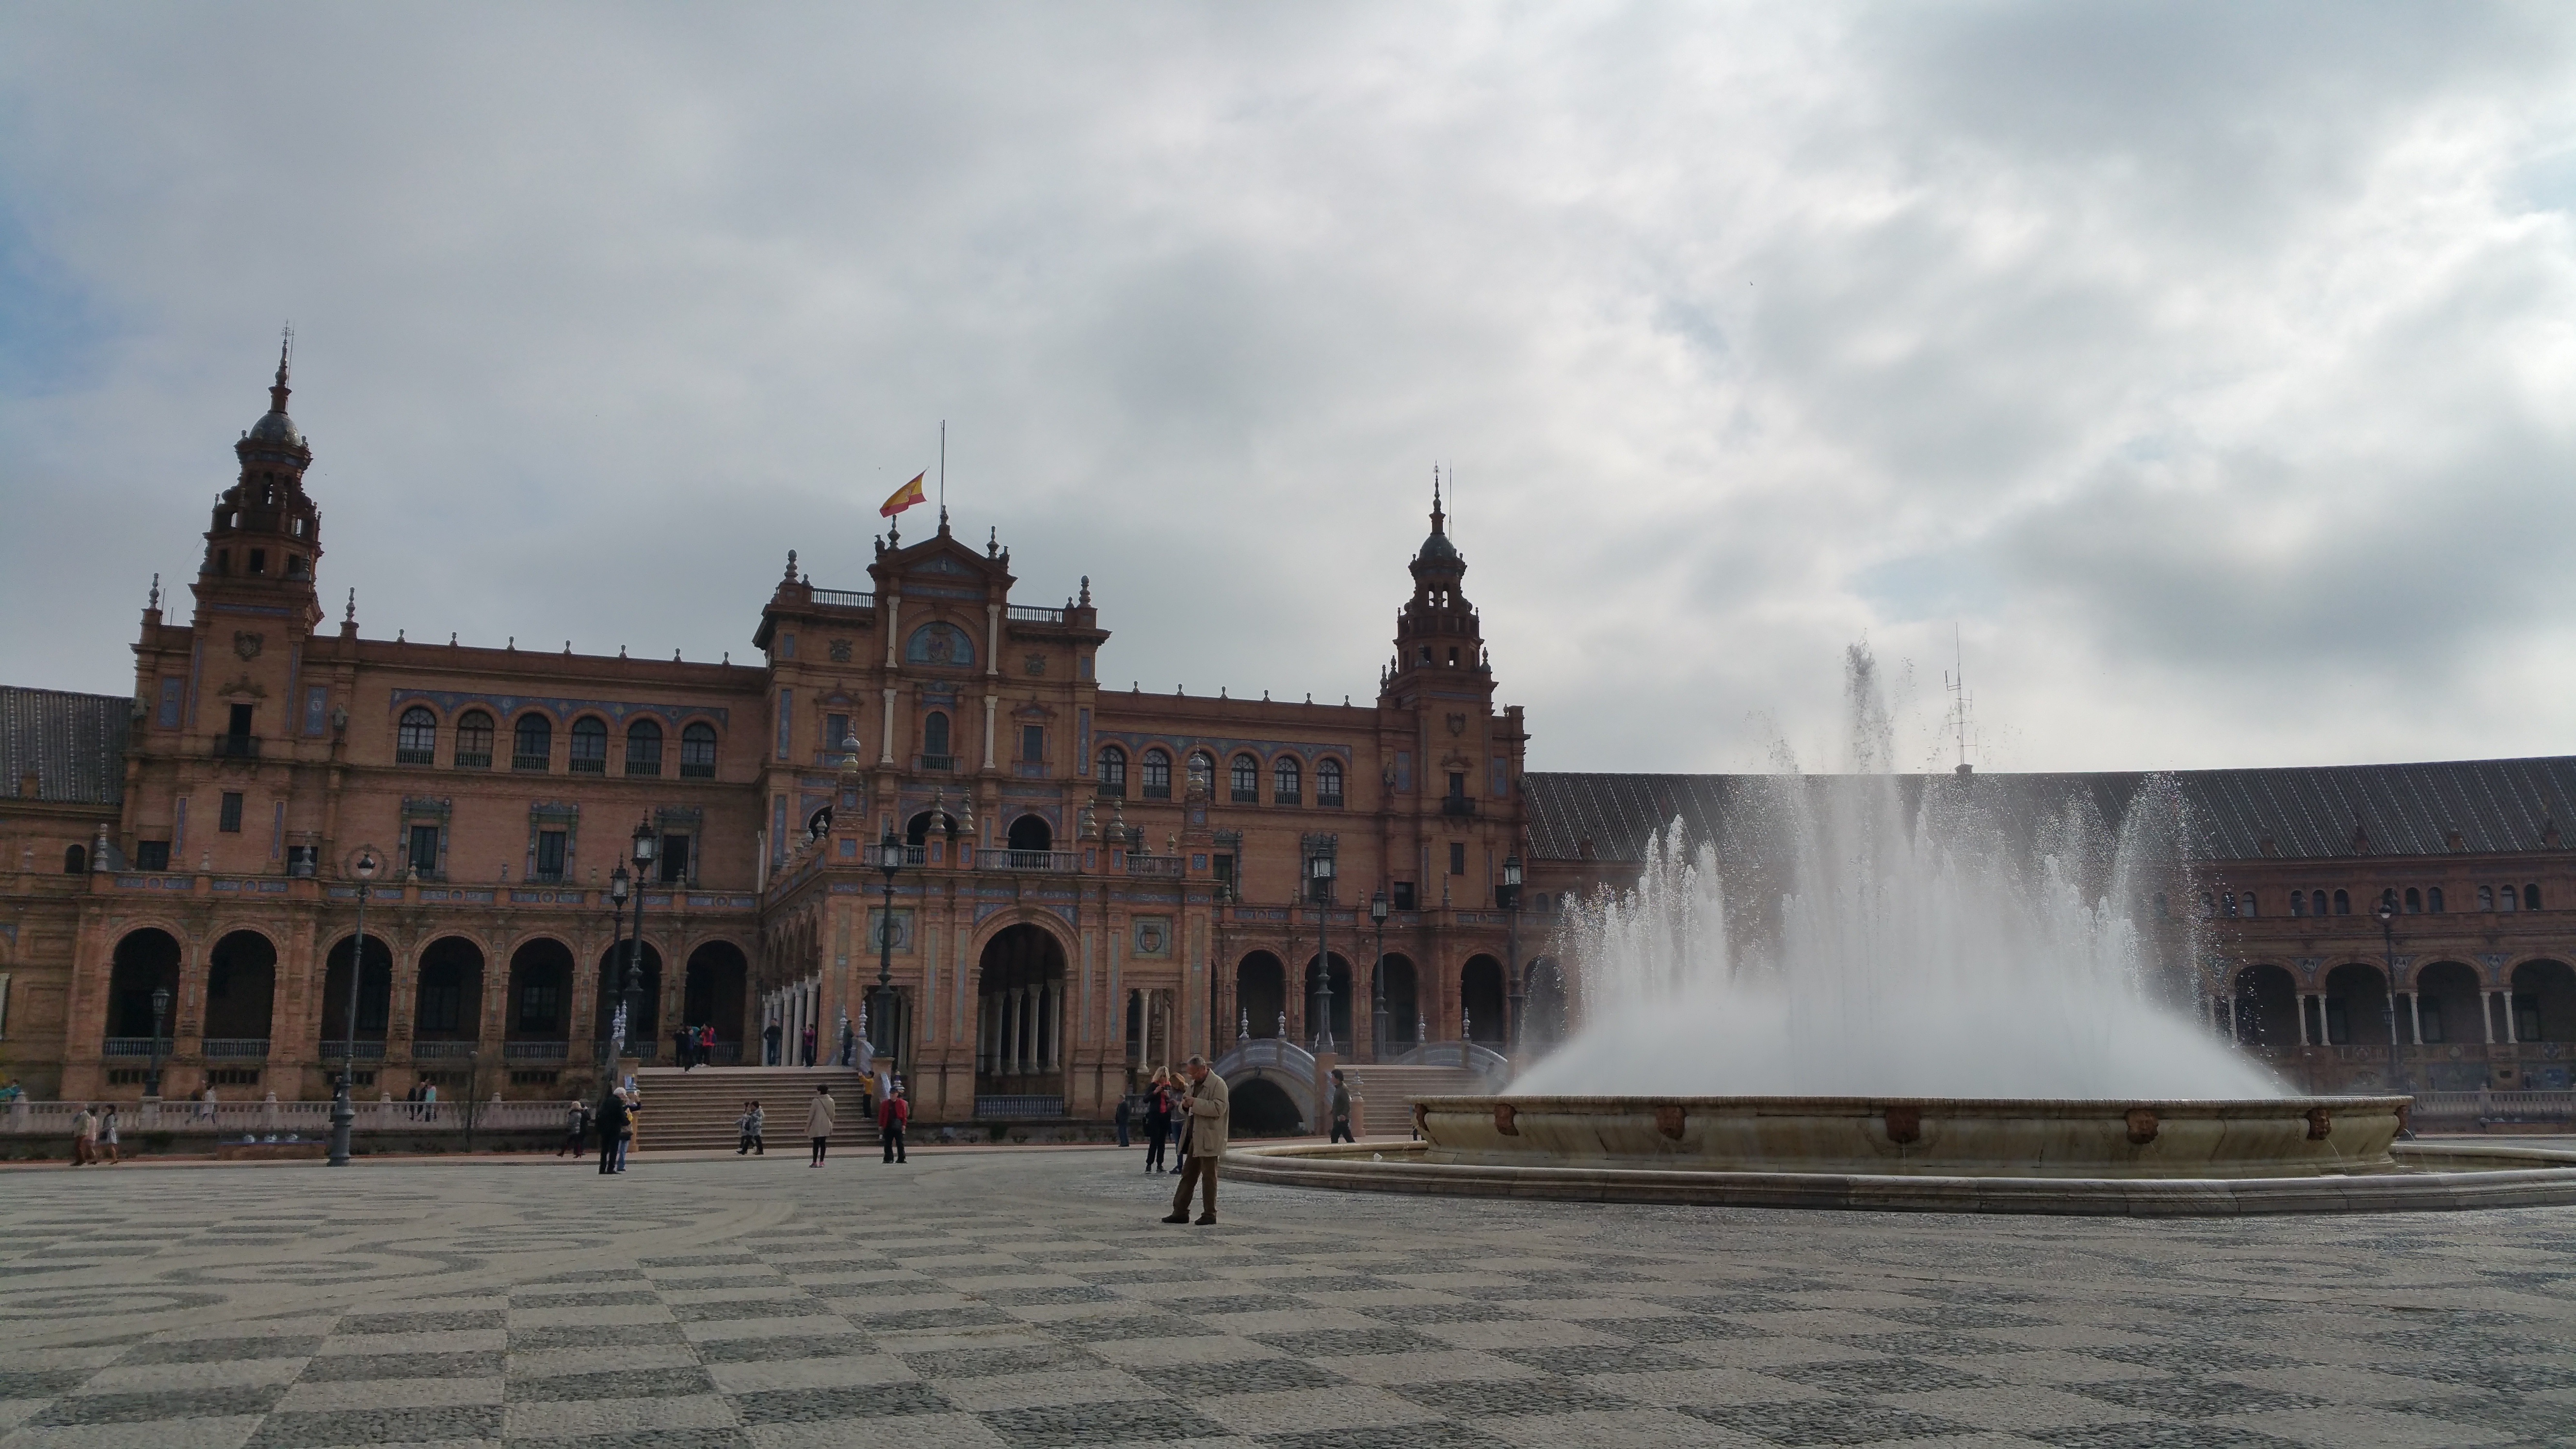
architecture, chateau, palace, city, cityscape, plaza, landmark, tourism, fountain, seville, town square, water feature, espana, spain square, plaza espana, plaza de espana